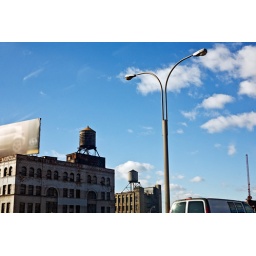
Lamp post and water towers against the blue sky- while driving into New York City.